Dwadasha Jyotirlinga Temple

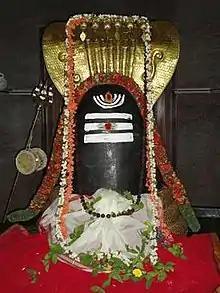
Sri Omkareshwar

Inside the main temple, the 12 Jyotirlingas are seen along with Sri Vidyaganapathi, Sri Subrahmanya, Sri Kalabhairava, Sri Chandikeshwara, Ekadasha (11) Rudradevatas, Panchaloha Nataraja weighing around 1000 kg and the Divine Mother Shakti in the form of Sri Yantra. Of these Twelve Jyotirlingas, the Omkareshwara Jyotirlinga measuring around 6 Feet in height, is at the centre of the temple, encircled by the other Eleven Jyotirlingas. Omkareshwara Jyotirlinga is the main Jyotirlinga of this temple. In this Sri Dwadasha Jyothirlinga Devasthana all the 12 Jyothirlingas are along with the Shakthi in the form of Sri Yantras. The Spatika Sri Yantra is in the Omkareswara Jyothirlinga and in the remaining 11 jyothirlingas Panchaloha Sri Yantras are there. All the 12 Jyotirlingas face east.